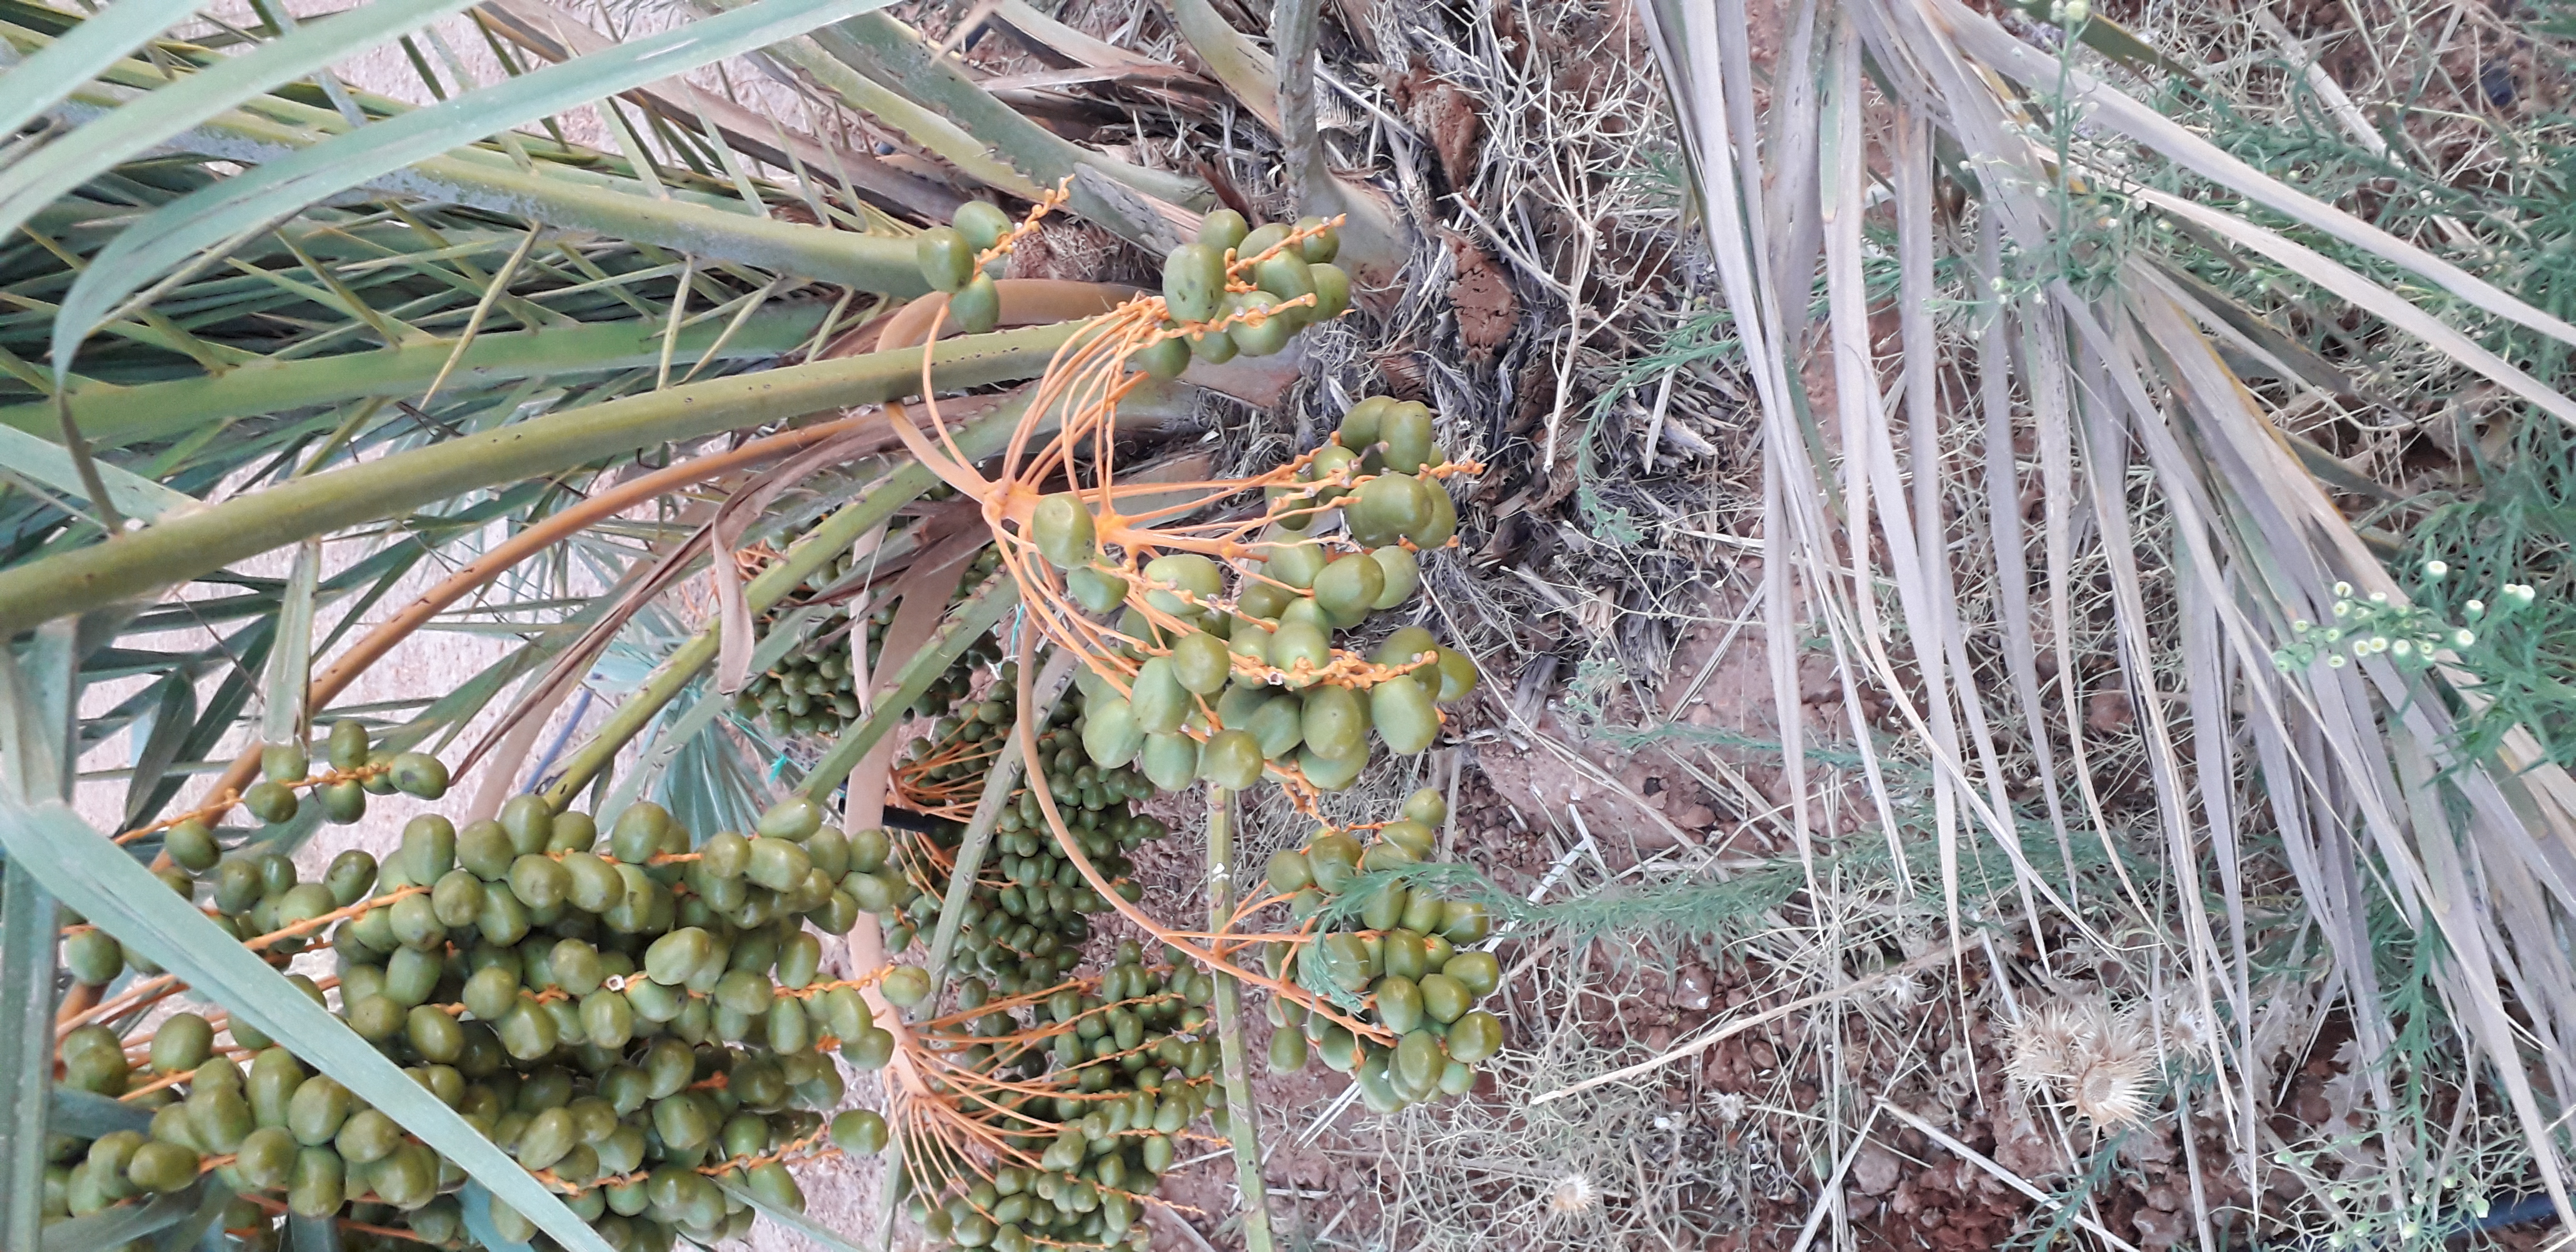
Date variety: Boufagous